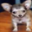
Label: dog